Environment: lab
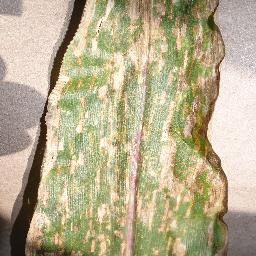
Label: gray_leaf_spot